Cuisine of the Western United States

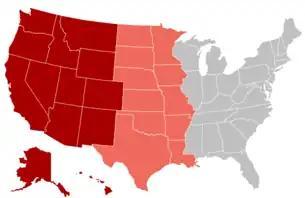
Regional definitions vary from source to source. As defined by the Census Bureau, the western United States includes 13 states: Alaska, Arizona, California, Colorado, Hawaii, Idaho, Montana, Nevada, New Mexico, Oregon, Utah, Washington, and Wyoming. In turn, this region is sub-divided into Mountain and Pacific areas. The states in light red are sometimes considered "western", although they are often grouped with separate regions such as the Midwest and the South

California cuisine is heavily influenced by Mexican, Asian, and Mediterranean cuisine. Wraps, burritos, tacos, sushi and salads such as Greek, Cobb, and Asian chicken salad can be found on many restaurant menus, and avocado is used as a common ingredient due to its widespread cultivation in the state.